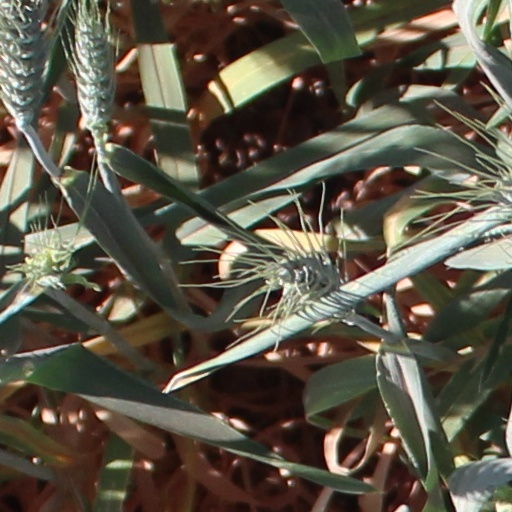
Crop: wheat